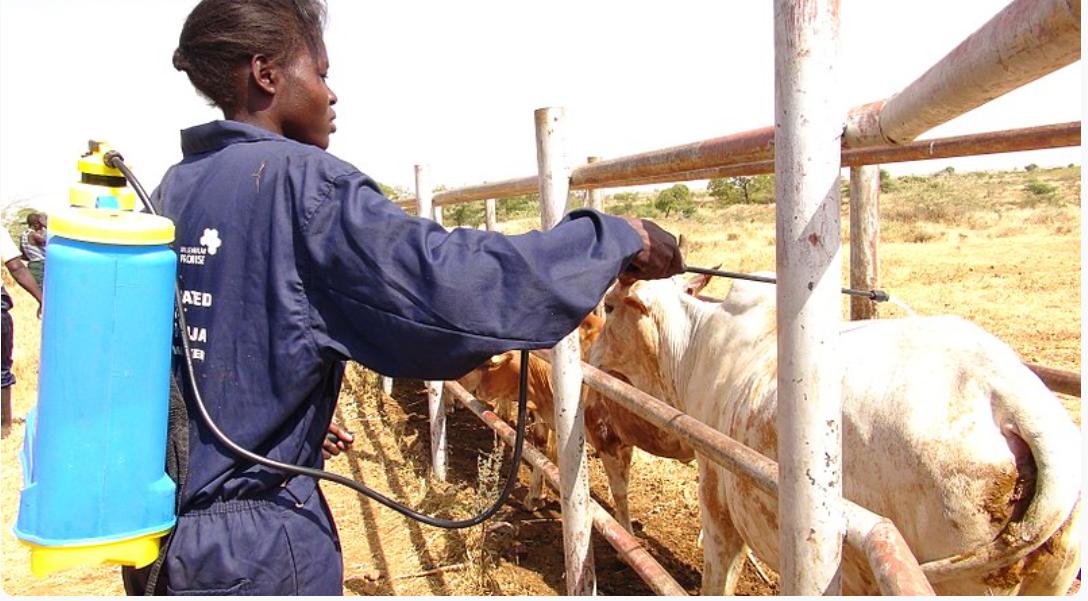
Hapa tunamuona mkulima . Mkulima mwenyewe ni mama anashughulikia mifugo wake na kwa sasa tunaona kila anachofanya ni kwamba anawanyusia dawa kuzuia magonjwa ya ngozi.